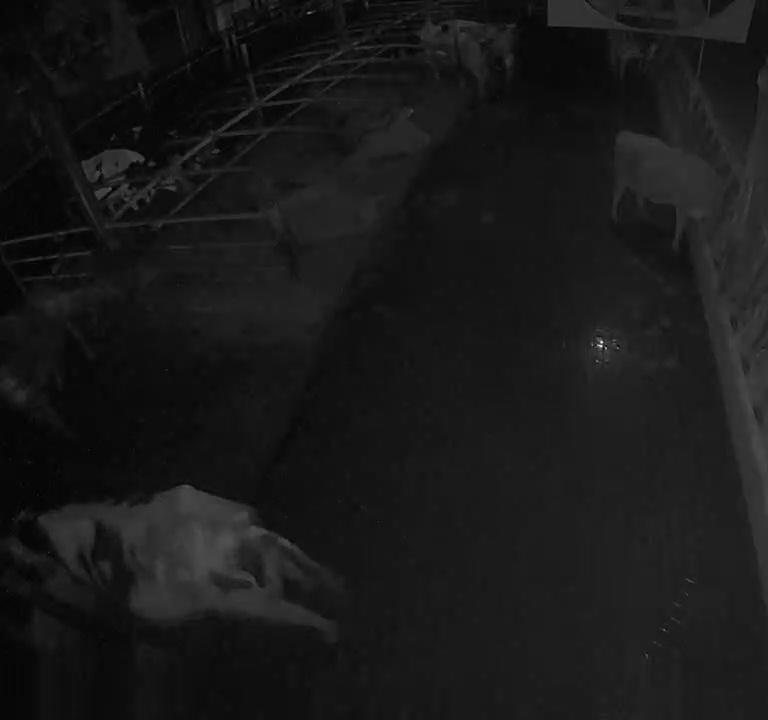
Number of cows: 4